28th Golden Melody Awards

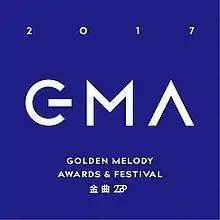

The 28th Golden Melody Awards took place in Taipei, Taiwan in 2017. The award ceremony for the popular music categories was hosted by Mickey Huang and broadcast on TTV on 24 June.